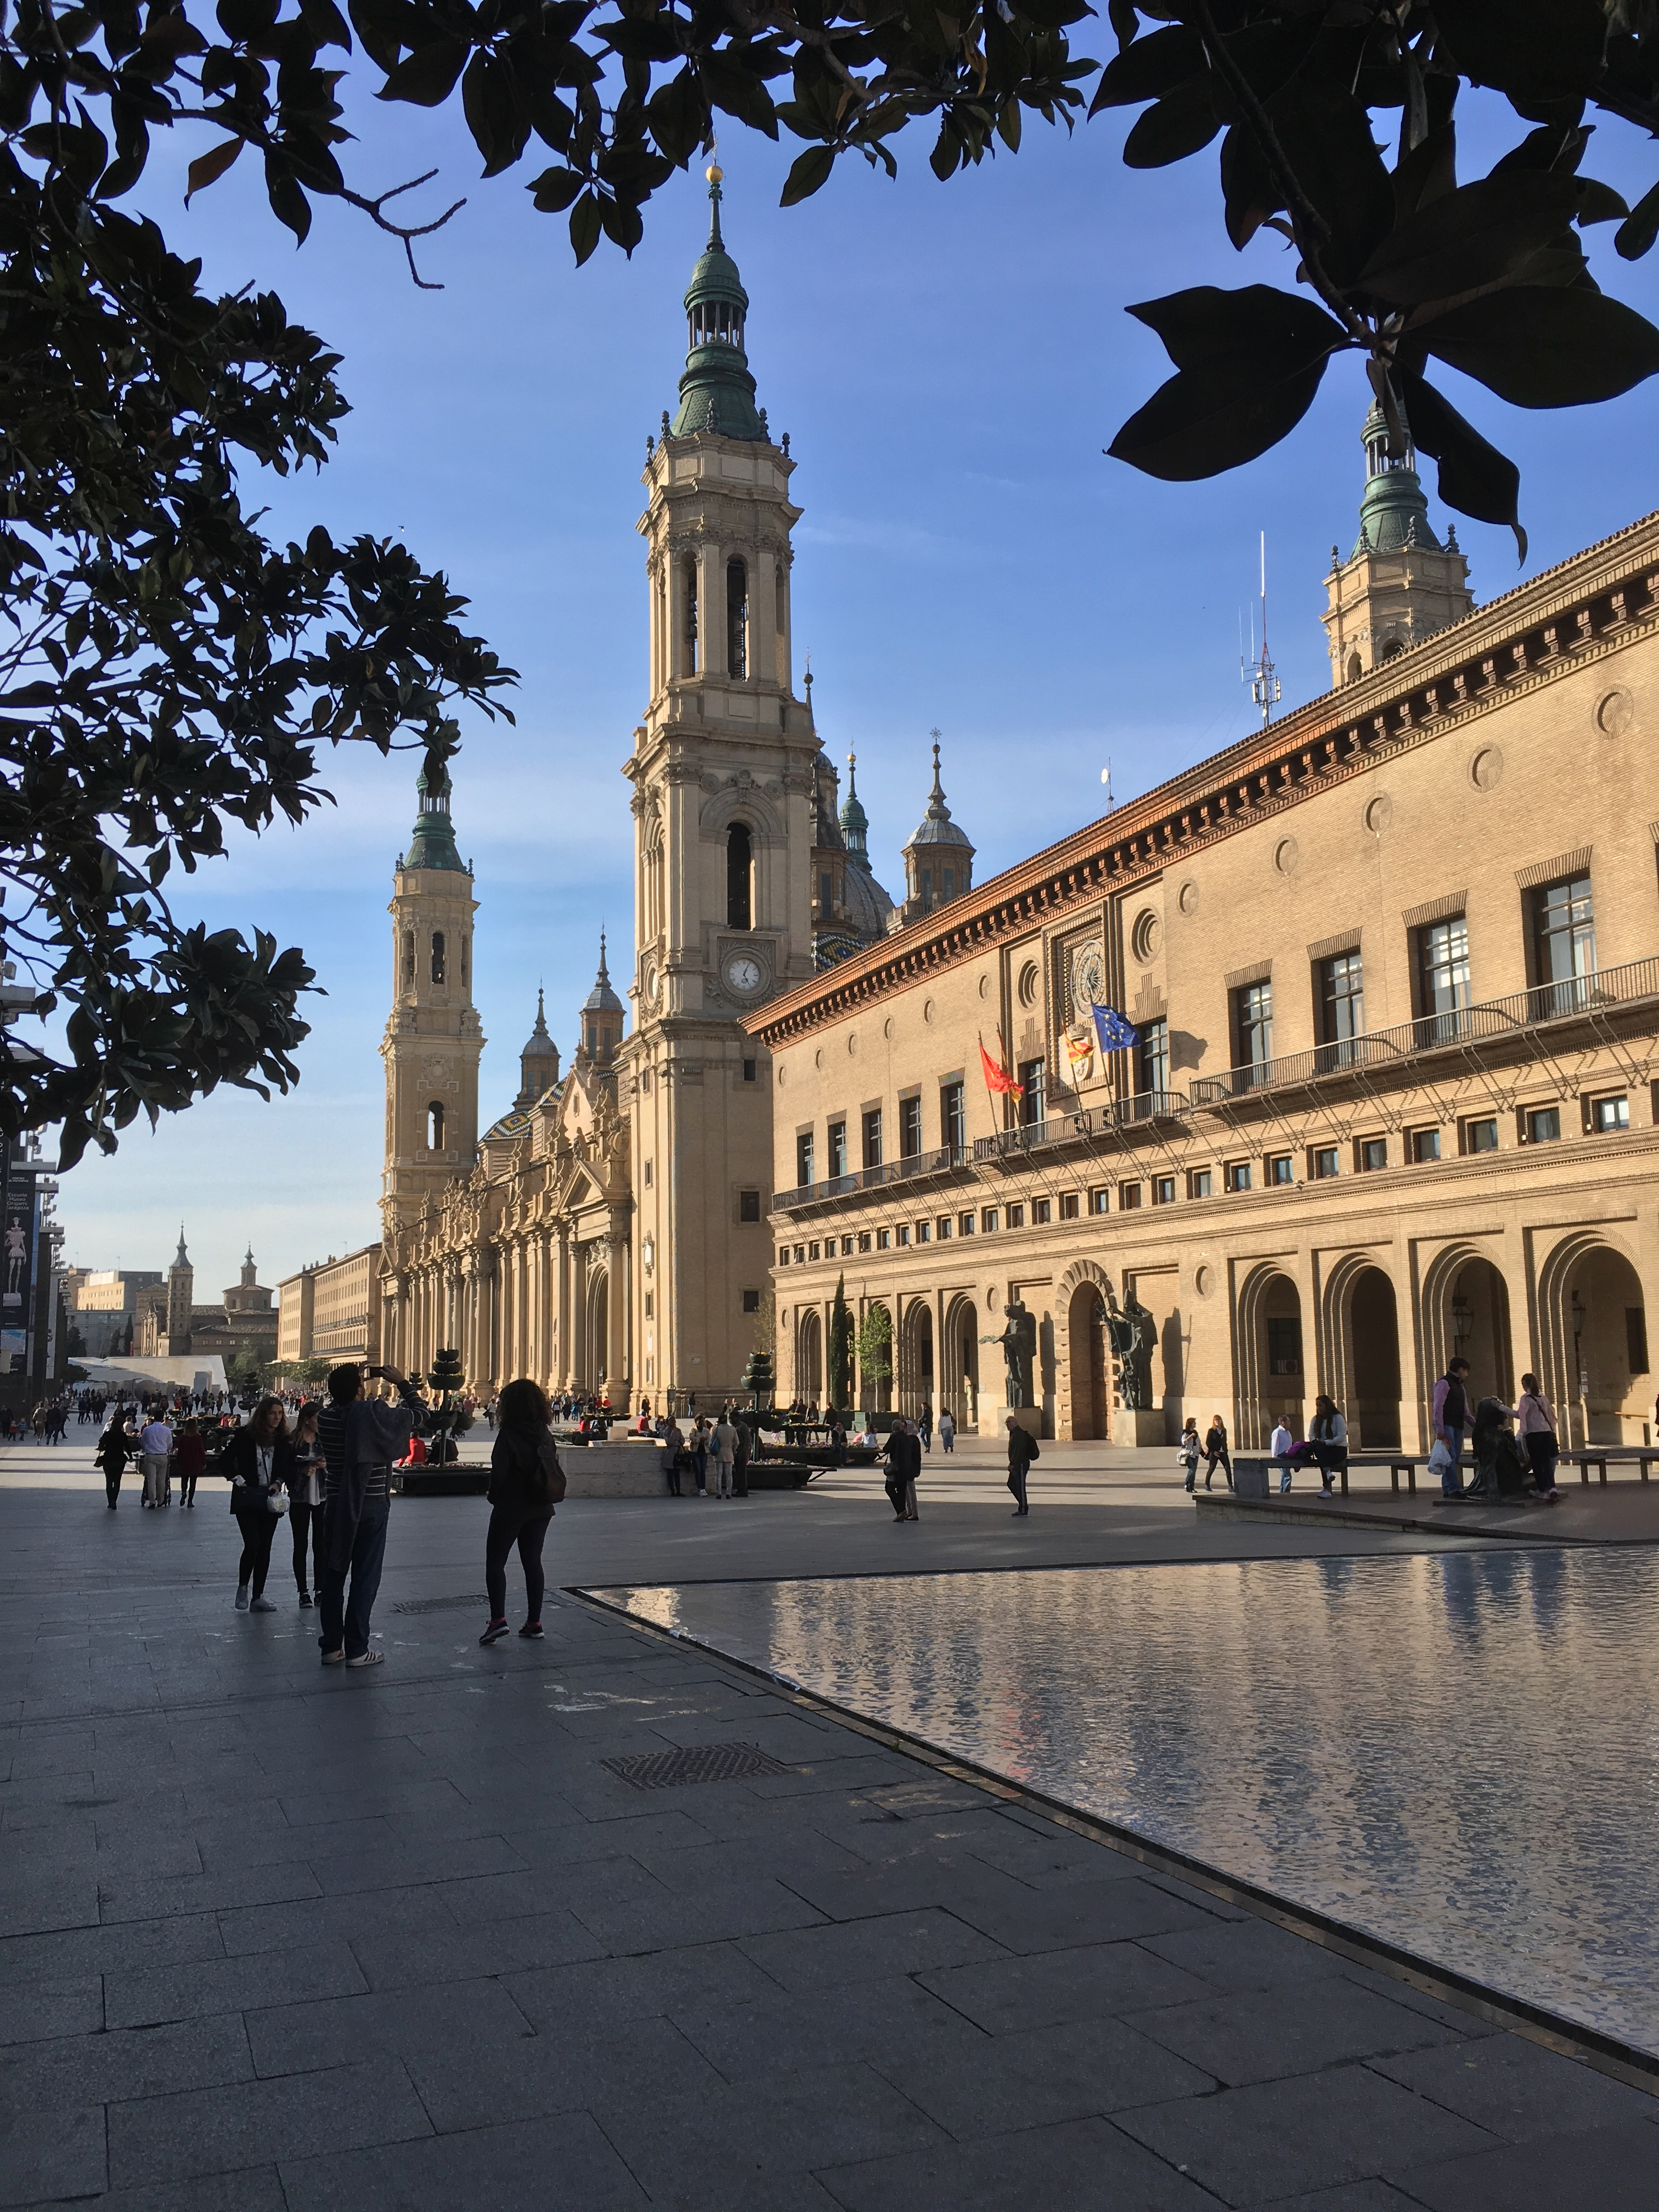
cattedrale, sky, daytime, building, tree, travel, road surface, landmark, facade, metropolis, city, tower, urban area, arch, medieval architecture, spire, outdoor structure, church, pedestrian, street, monument, winter, vacation, arcade, evening, tourism, town square, classical architecture, plaza, mixed use, tourist attraction, place of worship, road, symmetry, column, historic site, cobblestone, convent, shadow, seat of local government, steeple, night, monastery